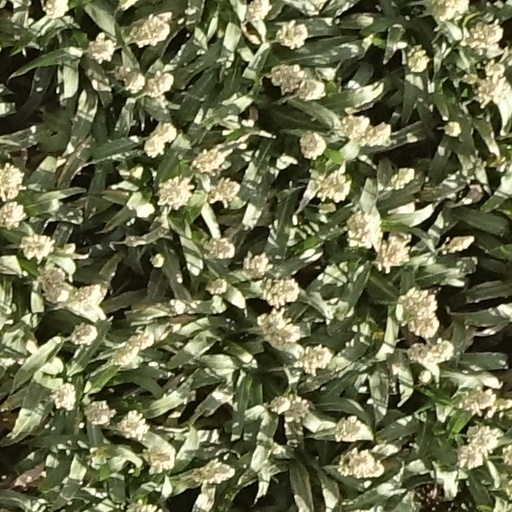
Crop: sorghum